John Saylor Coon

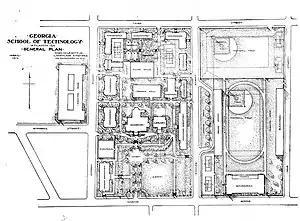
Georgia Tech Master Plan including Shop Building - 1912

Georgia Tech was established in 1885, and the school admitted its first class in 1888, which consisted of 129 mechanical engineering students. Mechanical engineering was the only degree offered at Tech during the school's early years. Coon was appointed the first Mechanical Engineering and Drawing Professor at the Georgia School of Technology in 1889. He was also the first chair of the Mechanical Engineering department. Coon made the classes very challenging and as a result only 28 of the original students earned degrees. These students worked at trades such as forging, woodworking, and machining in the shop located on campus. Their products were initially sold to generate income for Georgia Tech. Coon assumed the role of superintendent of shops in 1896, and he eventually ended the school's involvement with contract work for commercial sales. During his tenure at Georgia Tech, he moved the curriculum away from vocational training. Coon emphasized a balance between the shop and the classroom. Coon taught his students more modern quantification methods to solve engineering problems instead of outdated and more costly trial and error methods. He also played a significant role in developing mechanical engineering into a professional degree program, with a focus on ethics, design and testing, analysis and problem solving, and mathematics. Coon was a founding member of the American Society of Mechanical Engineers, and he also received an honorary doctorate from Georgia Tech.